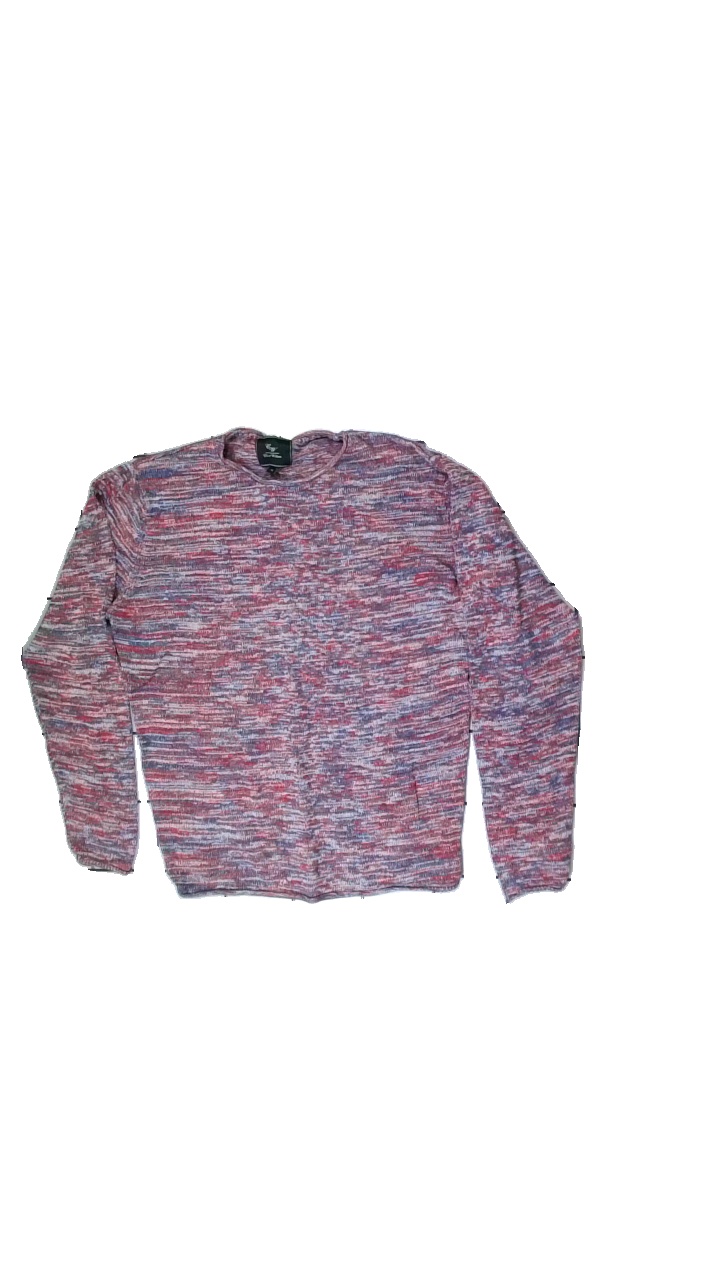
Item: Sweater (Men)
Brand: Carl William
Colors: Red, Blue, White, Multicolor
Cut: Regular, C-collar
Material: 85% cotton, 15% acrylic
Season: All
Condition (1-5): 3
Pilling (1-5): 4
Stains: Minor
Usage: Reuse
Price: <50